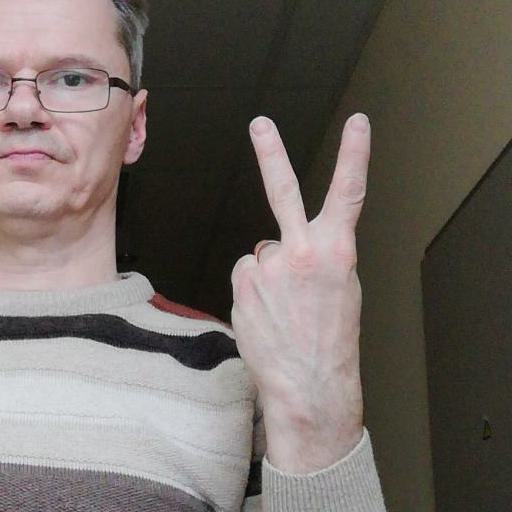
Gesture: peace_inverted